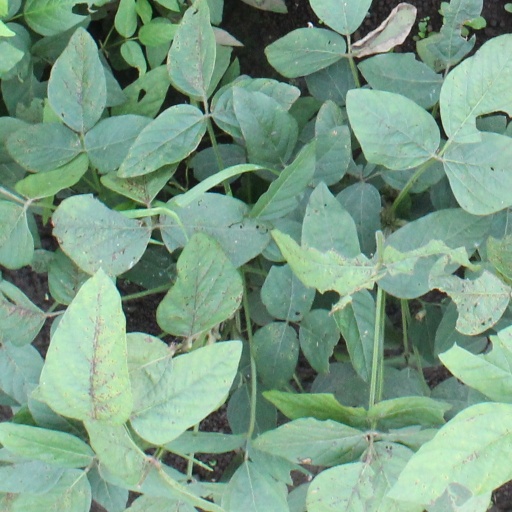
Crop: soybean